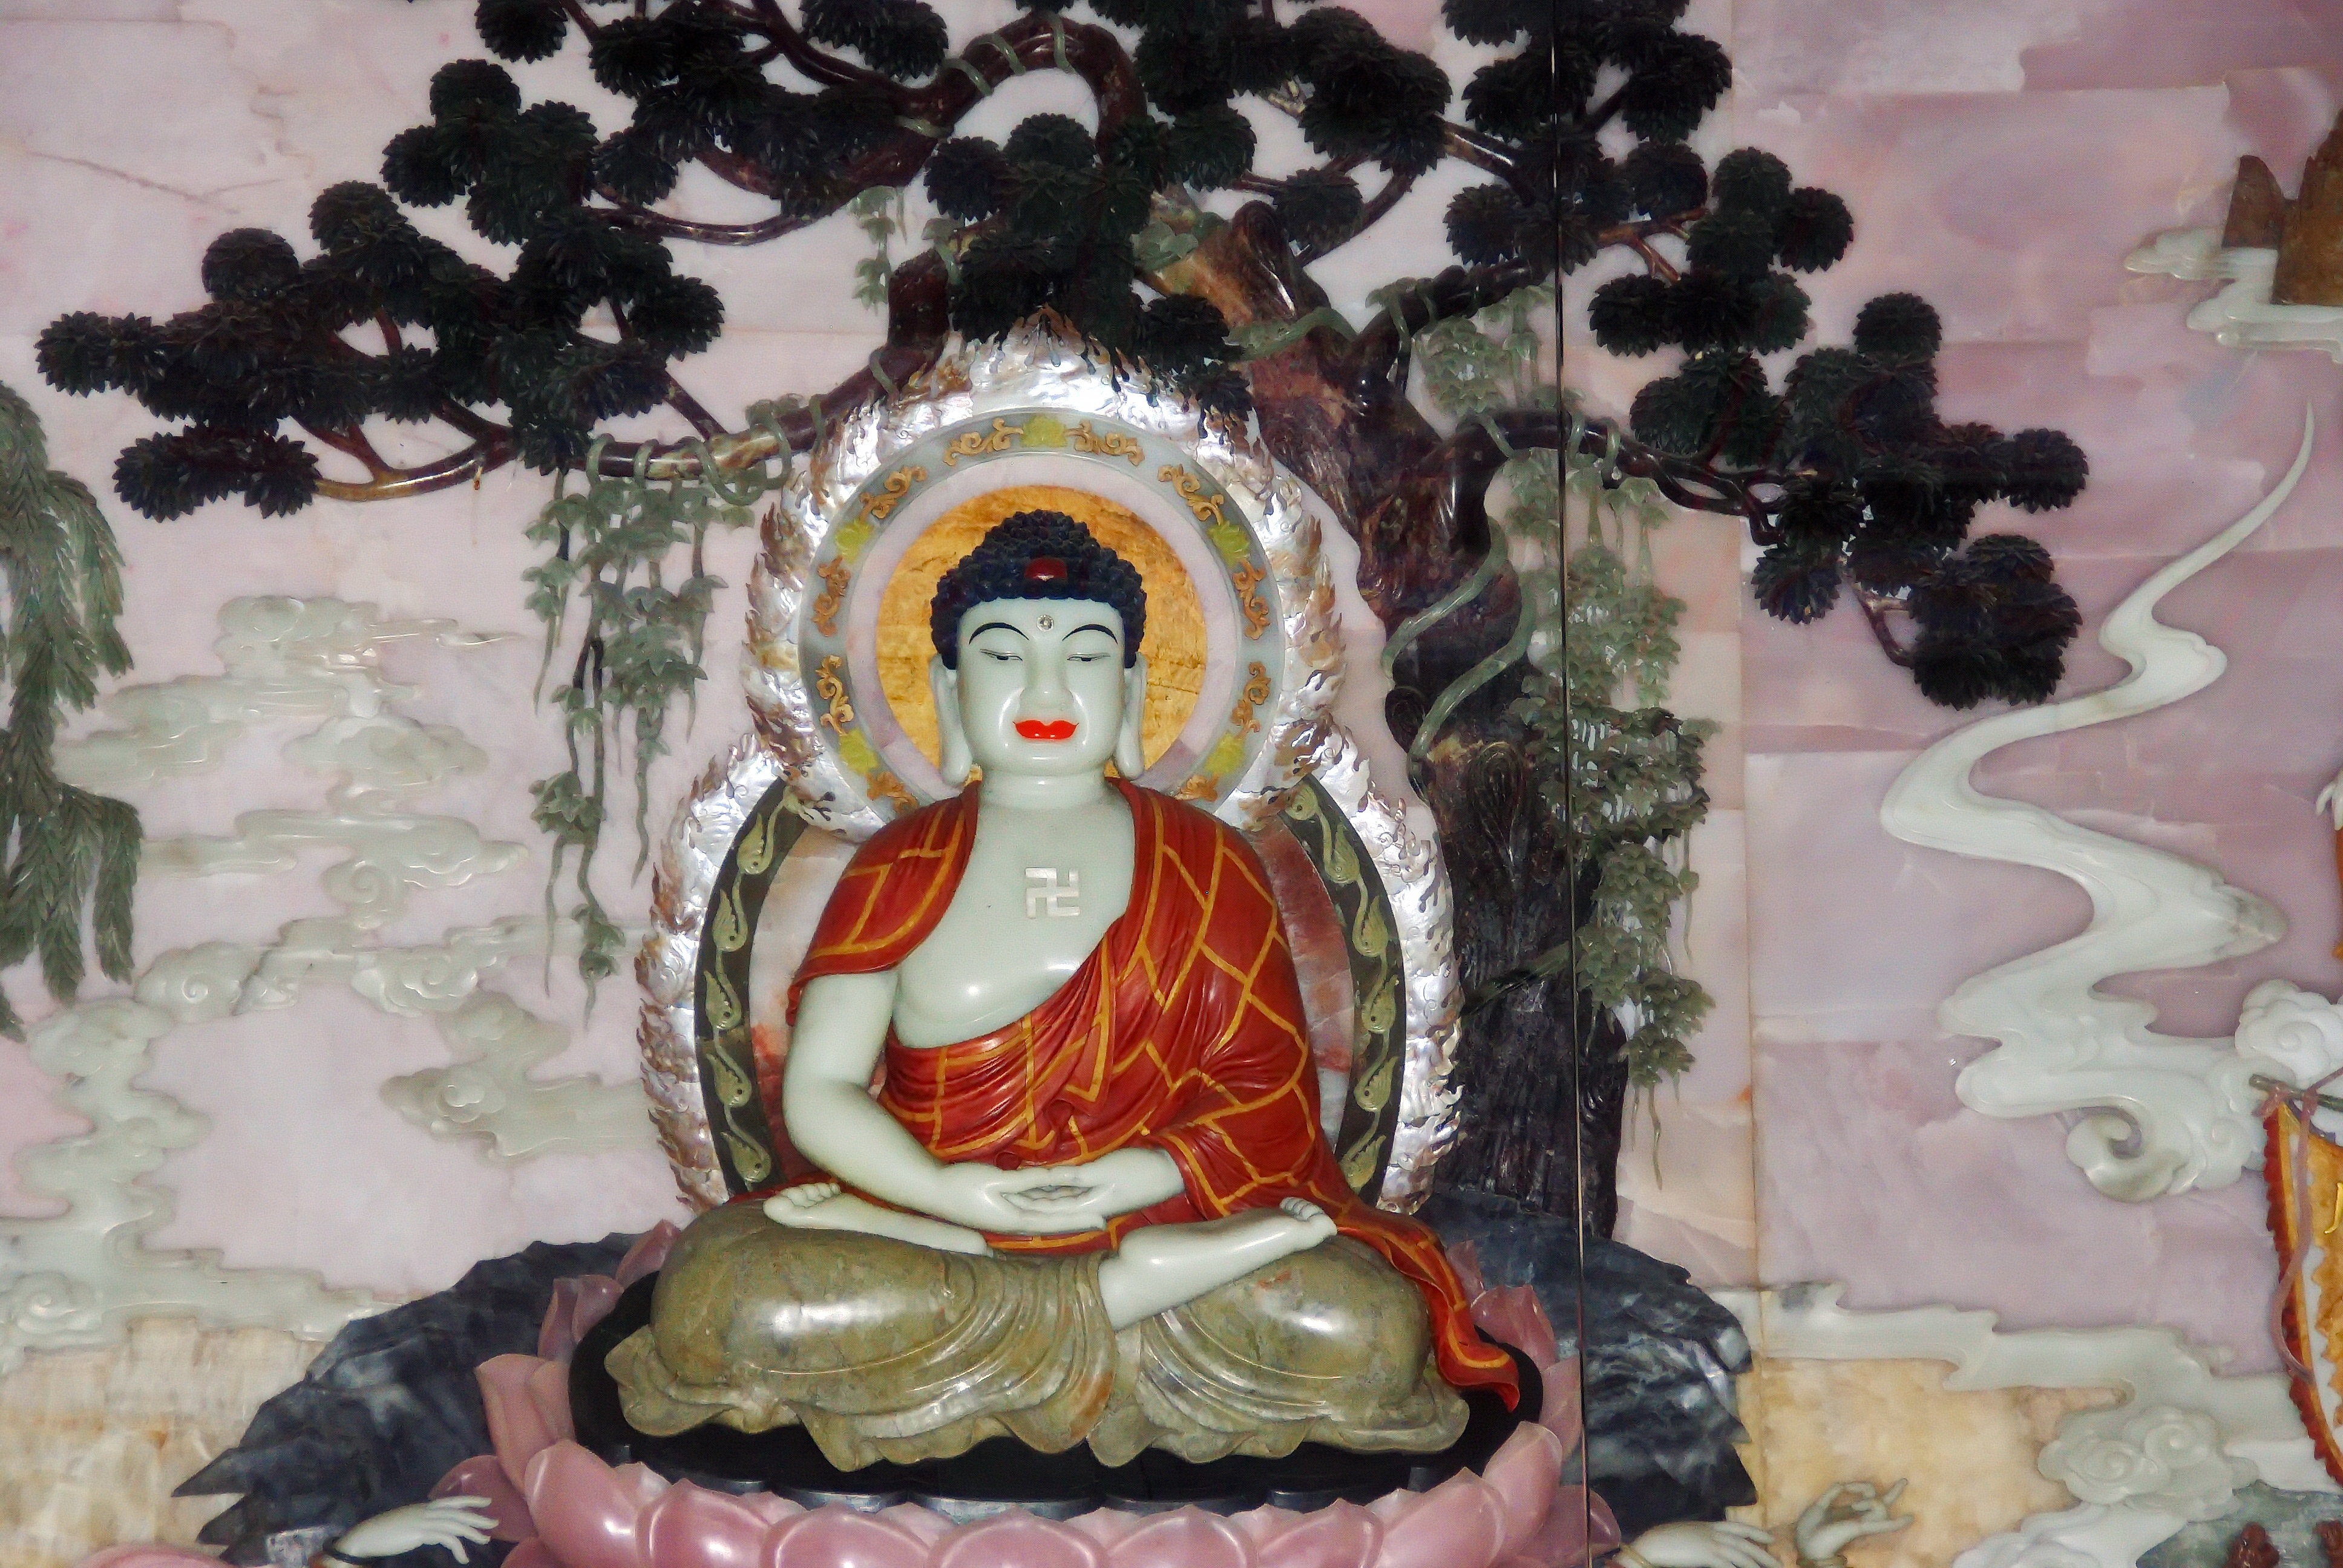
buddhism, religion, place of worship, artwork, art, cool image, temple, china, cool photo, pagoda, buddhist temple, wild goose, xian, gautama buddha, x ian, jade statue